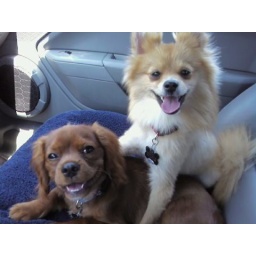
Hanging out with mom in her convertible on the way to the dog park, wu hoo!!!